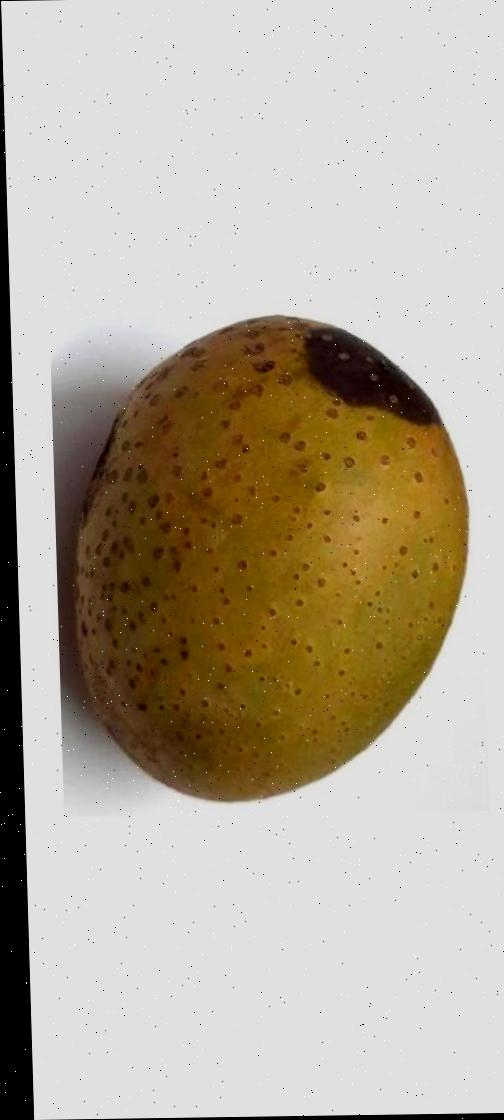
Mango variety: Gourmoti